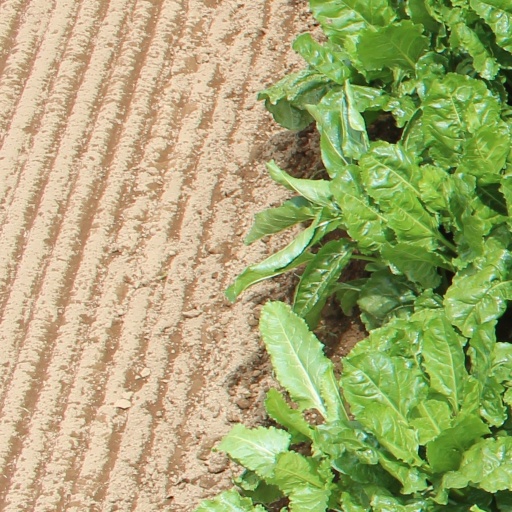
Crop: sugar beet